Aditya Dhar

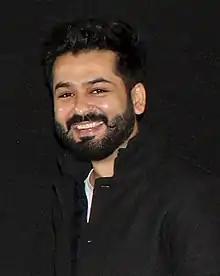
Dhar in 2019

Aditya Dhar (born 12 March 1983) is an Indian film director, screenwriter, lyricist and producer best known for directing and writing military action film "" (2019).